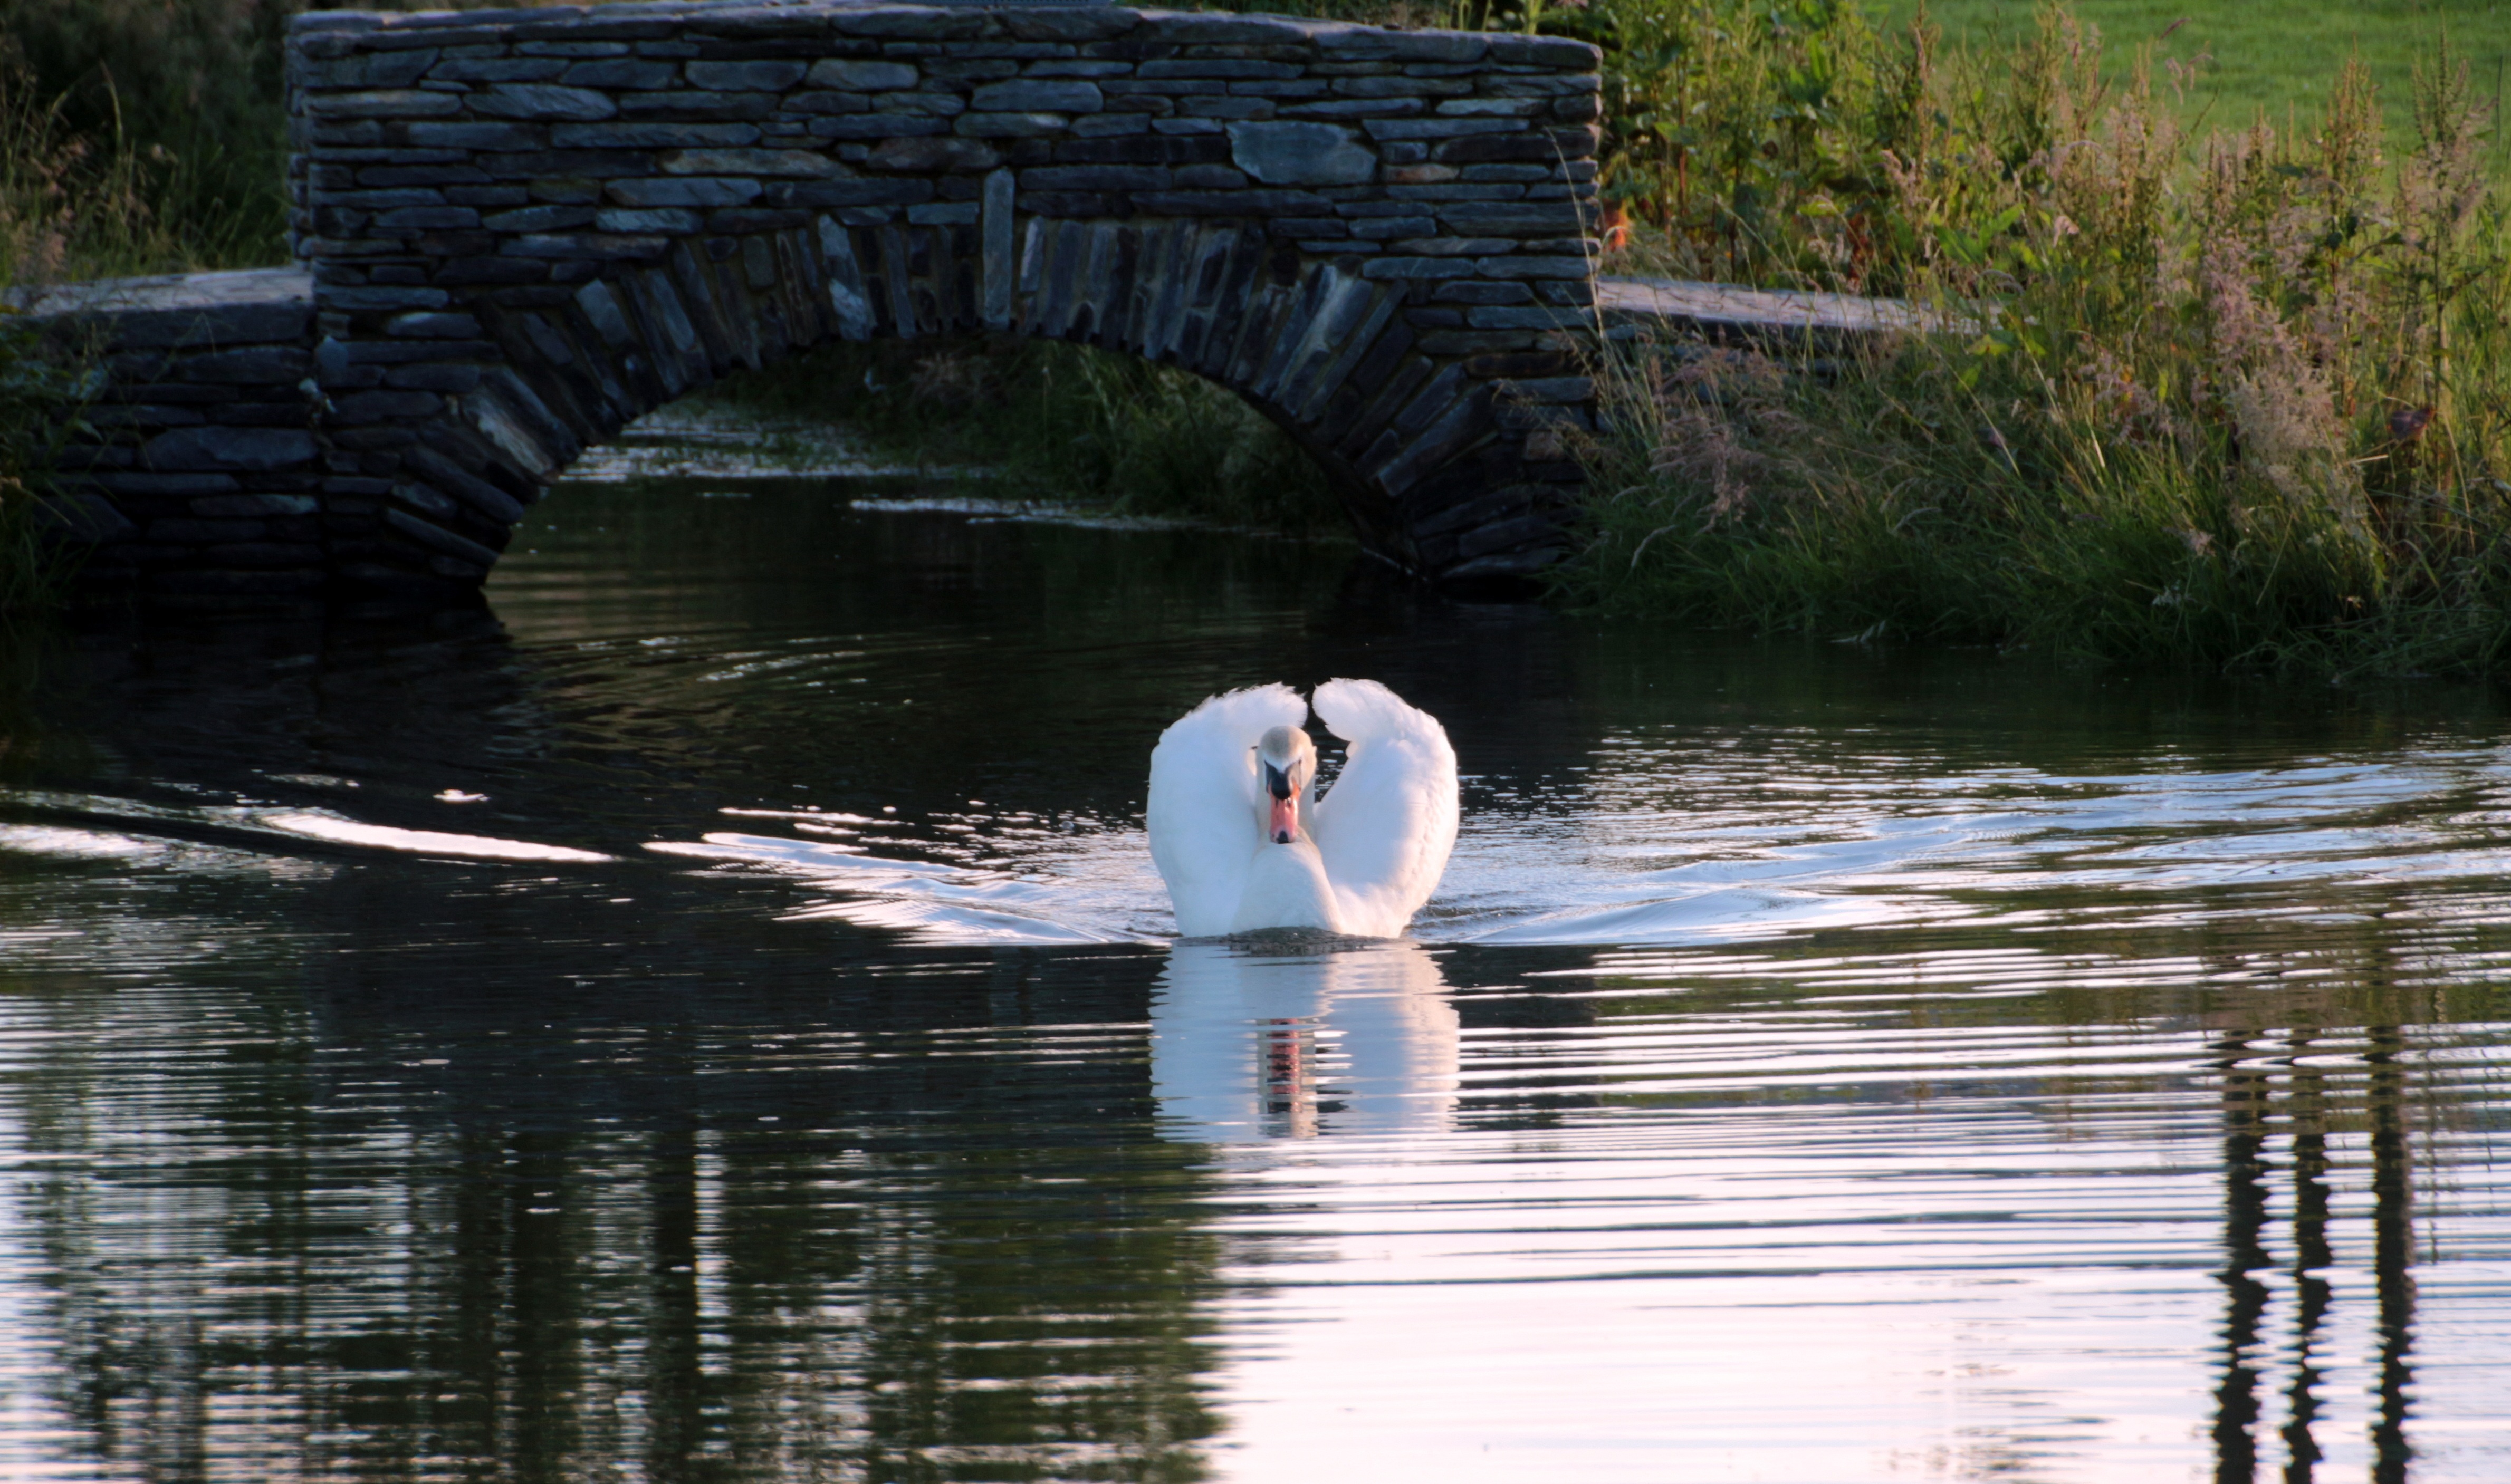
water, nature, bird, sunset, white, bridge, lake, pond, swim, reflection, swan, beauty, elegant, waters, water bird, wildlife photography, abendstimmung, pride, mute swan, cygnus olor